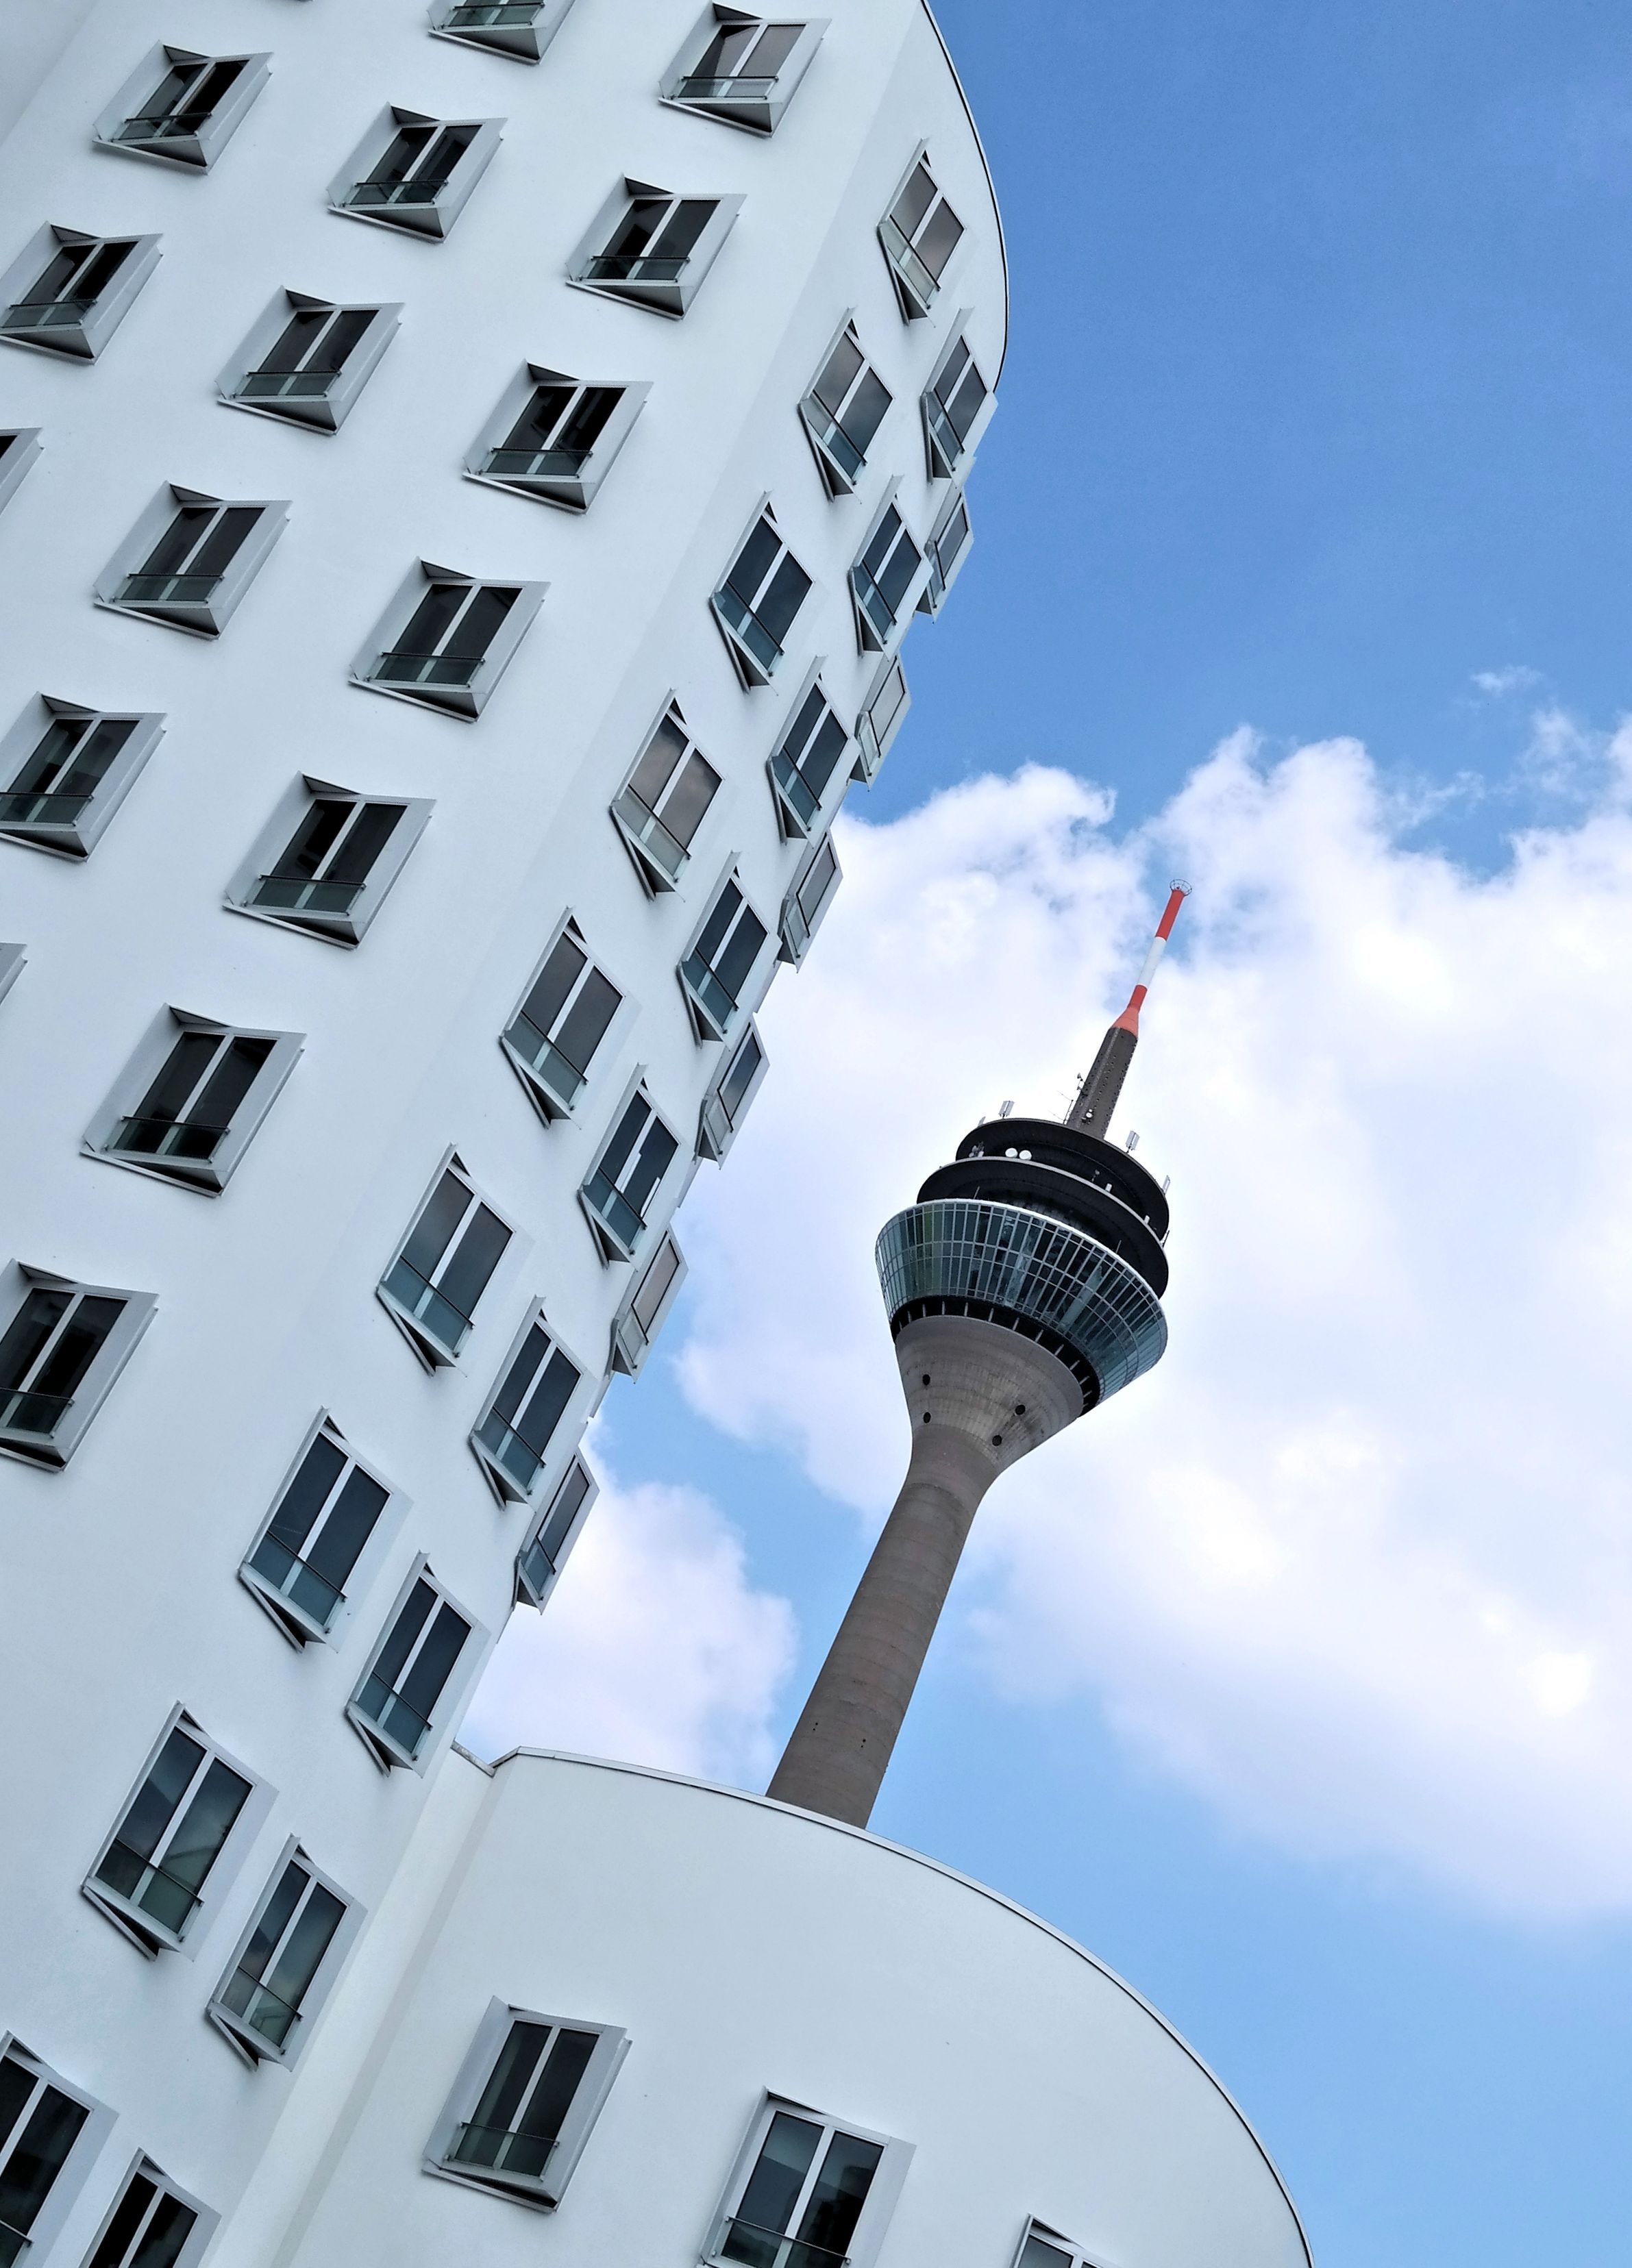
architecture, sky, building, city, skyscraper, tower, landmark, street light, port, lighting, tower block, light fixture, dusseldorf, media harbour, twisted building